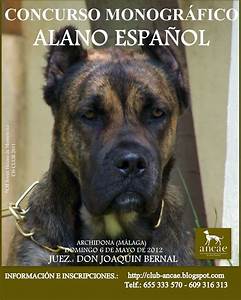
Label: cane